Jennifer Janiska

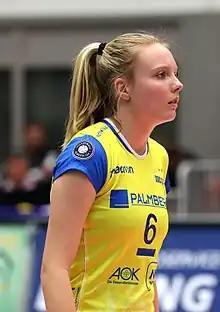

Jennifer Janiska (5 April 1994 in Nordhorn née "Jennifer Geerties") is a German professional volleyball player. She was the captain of the Germany women's national volleyball team who won the silver medal at the 2013 European Championships with the national team. At club level, Janiska won the world title with Imoco Volley Conegliano in 2019. She currently plays in the United States of for LOVB Madison of the LOVB Pro league.